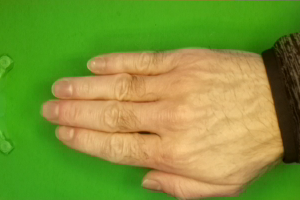
Label: paper